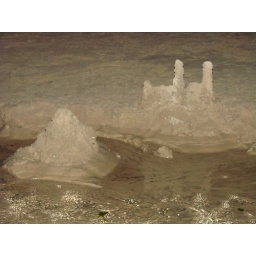
Sand &amp;quot;Drip&amp;quot; Castle. You make a slurry of sand and water in a bucket and slowly drip it to make your castle.